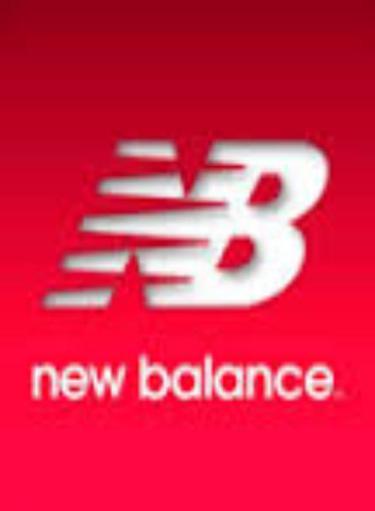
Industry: Clothes